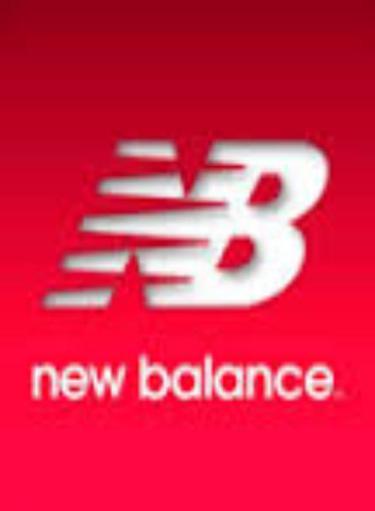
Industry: Clothes